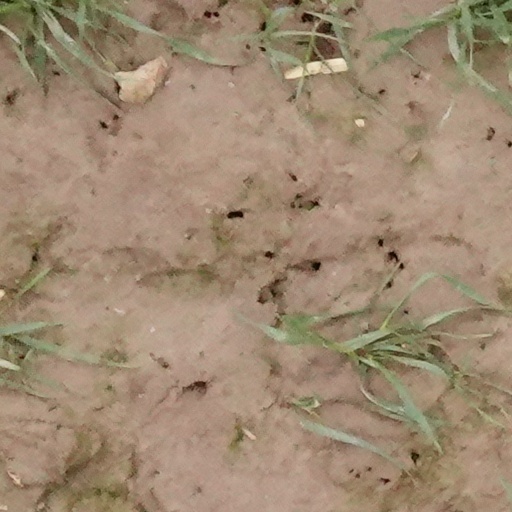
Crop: wheat